Paleontology

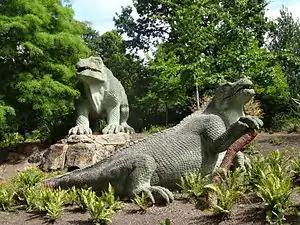
"Iguanodon" sculptures in Crystal Palace Park

Paleoecology is a diverse field of paleontology that relates to the reconstruction of lifestyles and ecosystems of ancient life. While we know much about the evolution of life, less is understood about the interactions and behavior of organisms. The large amount of speculation involved in paleoecological interpretations means it may be disregarded at times, but a developing use of numerical and statistical techniques allows for quantitative assessments of paleoecological hypotheses. Paleoecology also investigates the long-term changing of ecologies and the balancing of chemical, biological, and physical changes of the world. Fossil animals and plant do not normally preserve in completion or in their undisturbed habitats, with scavenging, erosion, or transportation complicating their interpretation. The study of these complications from fossilization is taphonomy, which is its own significant and developing field of paleontology. The combination of reconstructions of ancient environments with the evolution of these environments over time is termed evolutionary paleoecology. Global patterns of diversity can be investigated through paleoecology, suggesting large bursts of diversification and the temporal separation of major faunas forms. However, these interpretations of changing diversity may be due to biases towards the preservation and discovery of more recent environments over older ones, where the field of taphonomy can become significant.